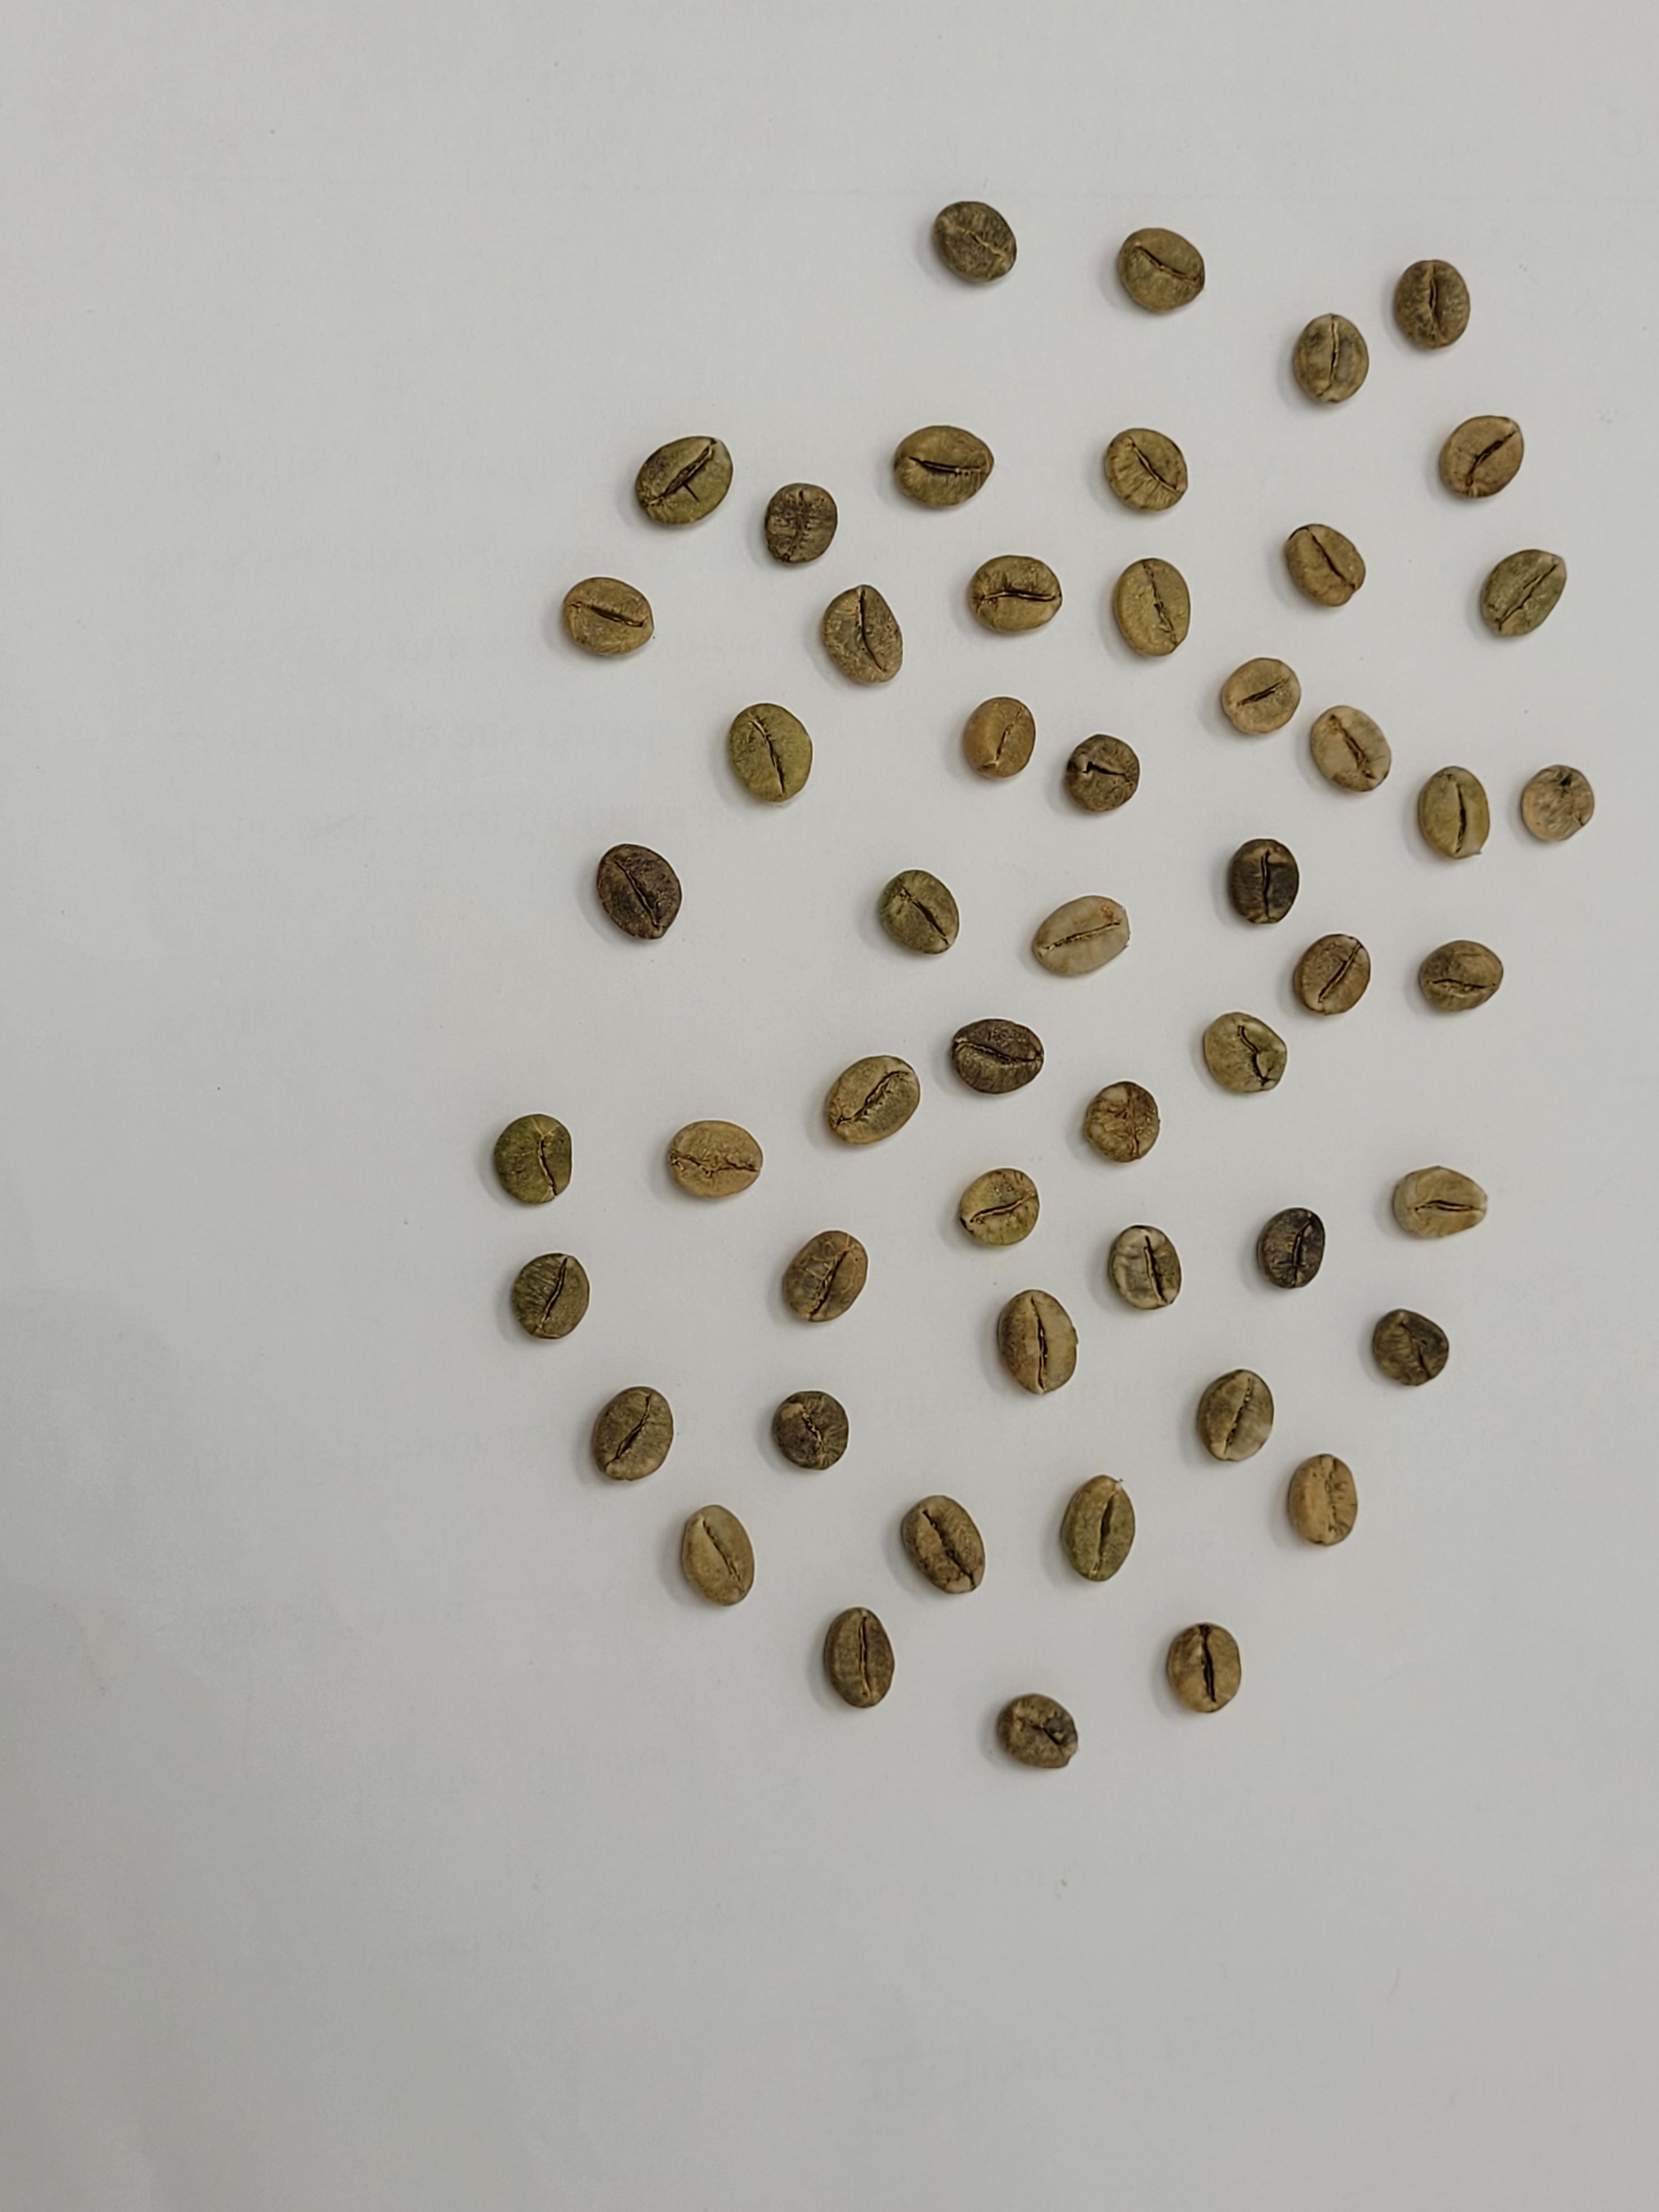
Coffee bean quality grade: AA